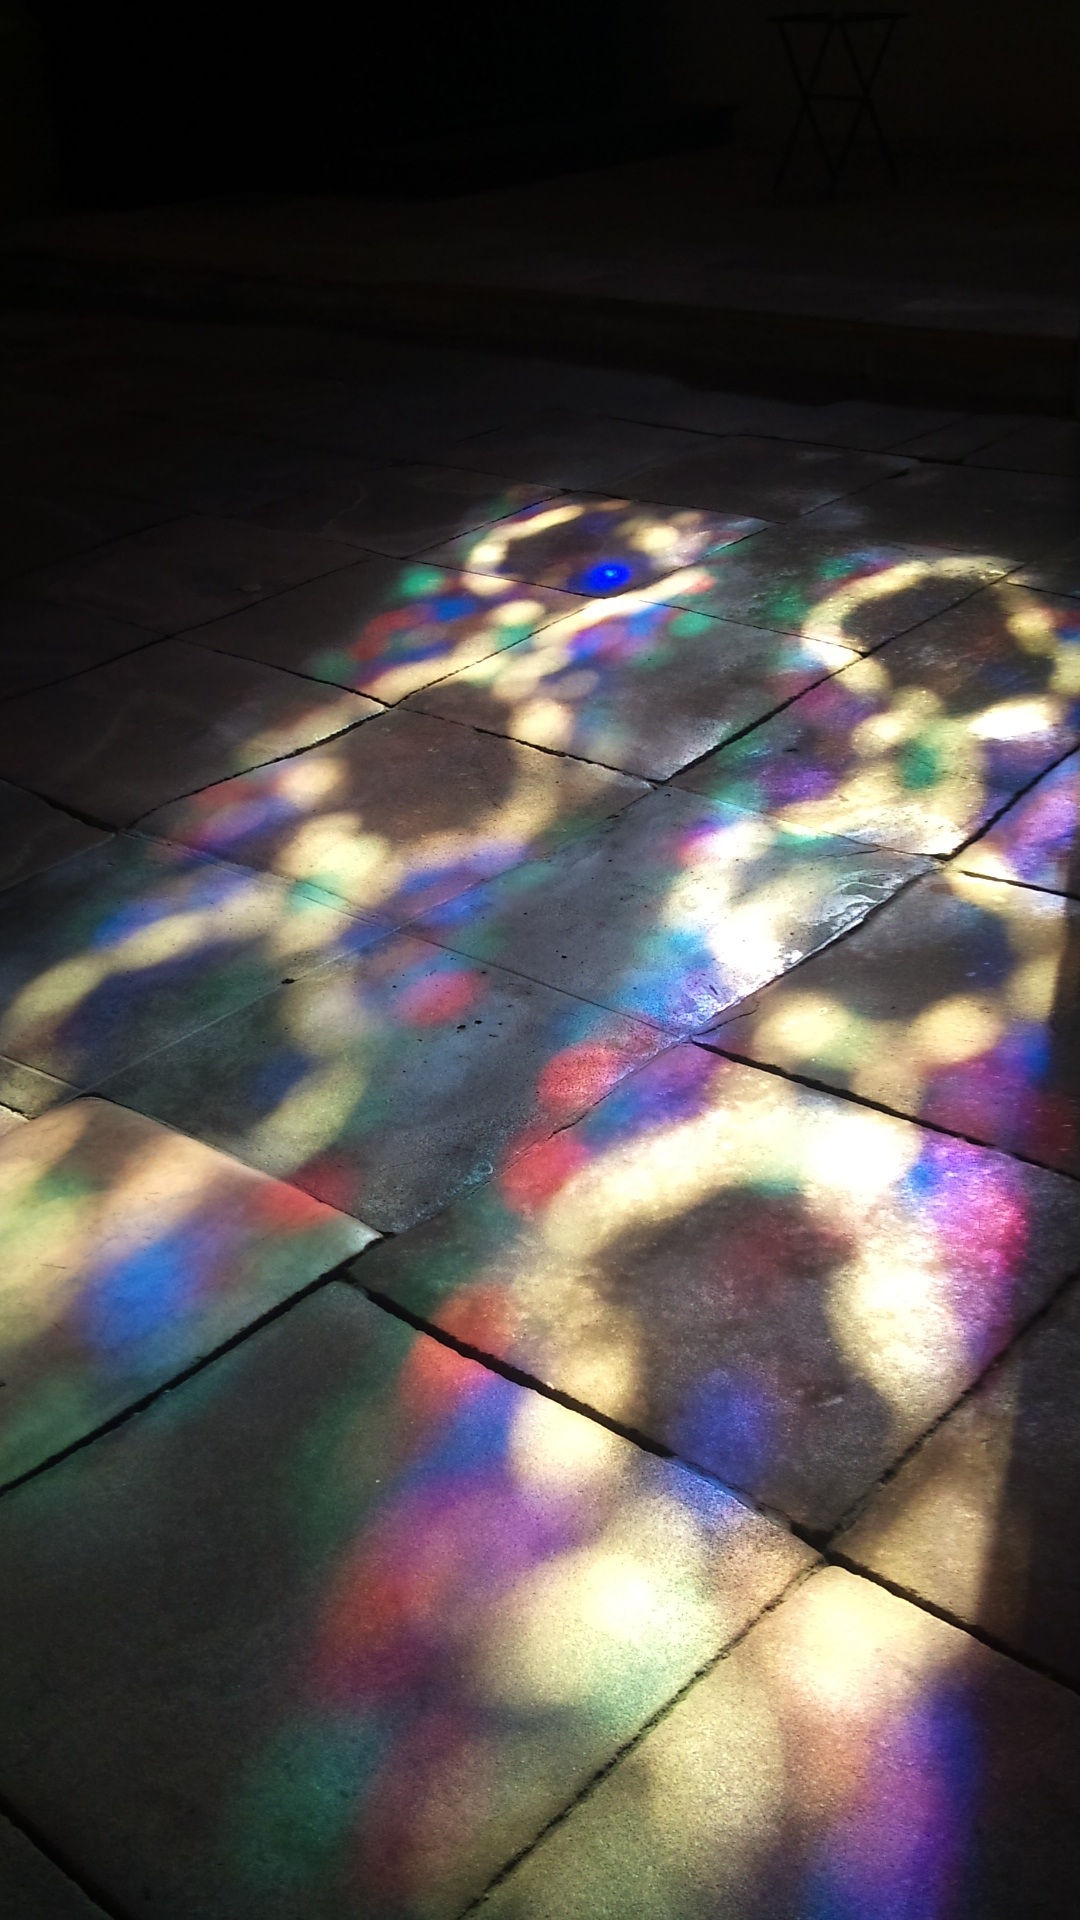
light, window, glass, france, europe, reflection, color, blue, cathedral, material, circle, spiritual, religious, symmetry, churches, stained, shape, stain glass